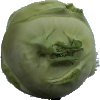
Label: Kohlrabi 1